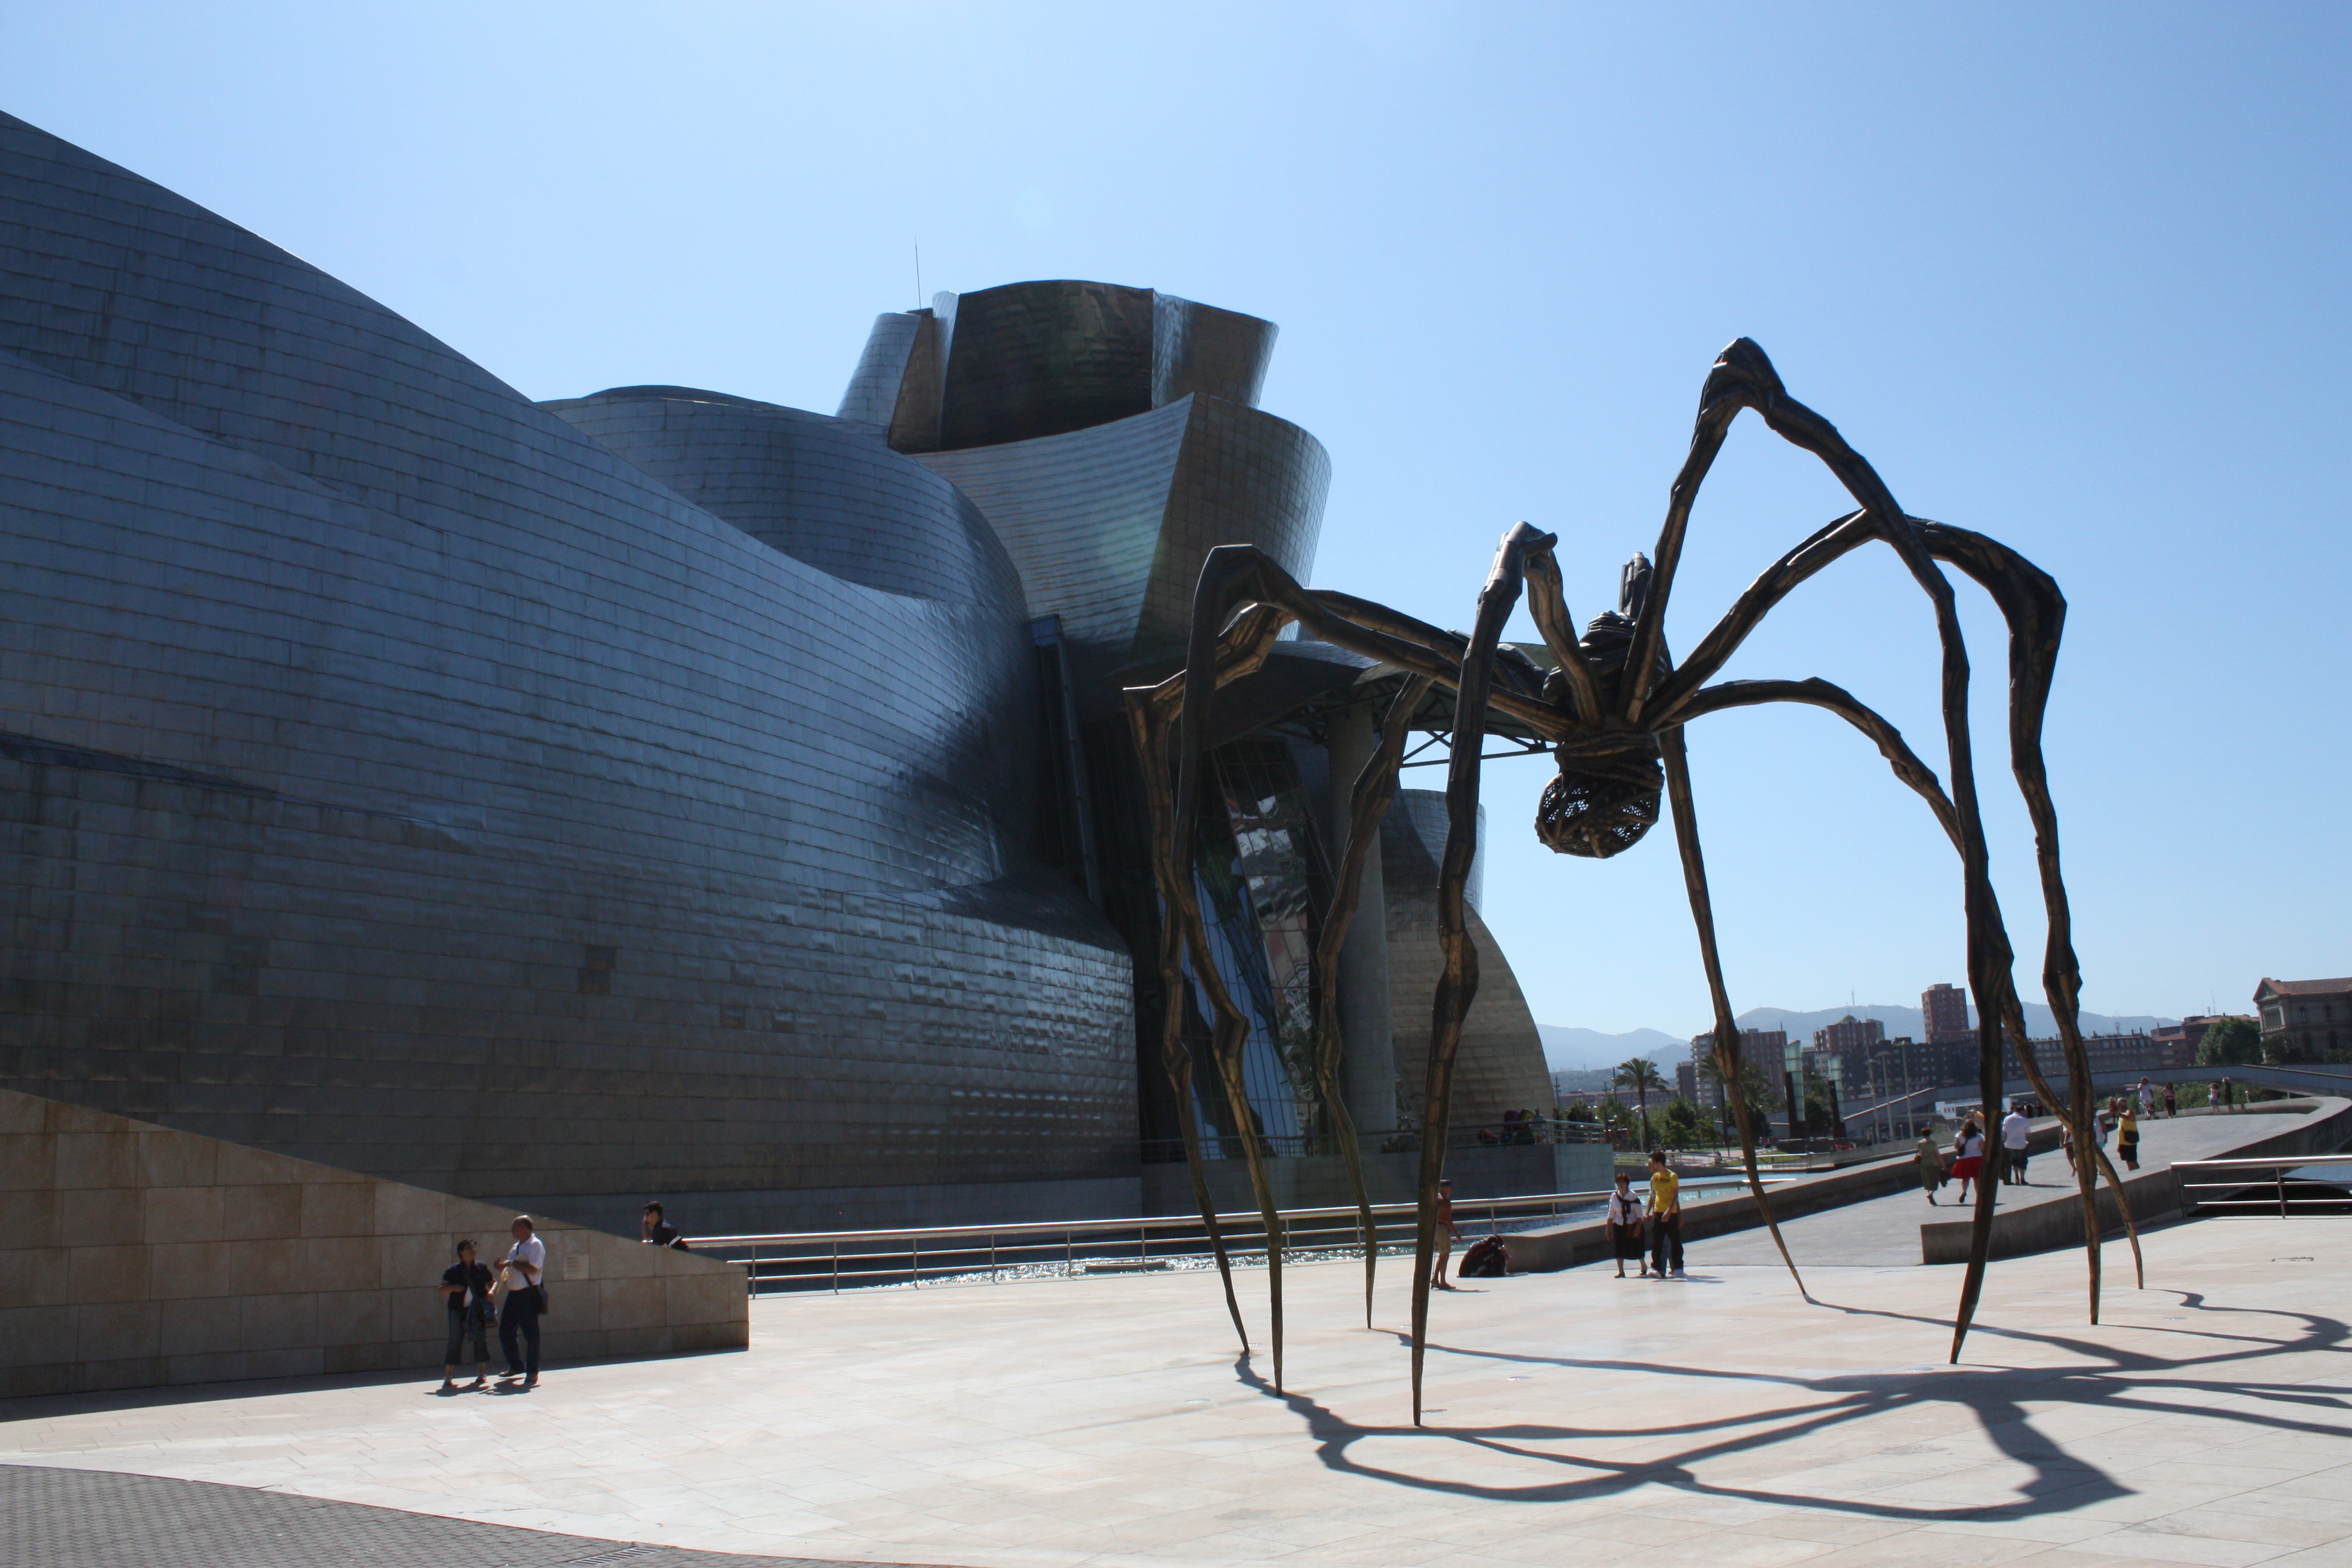
architecture, monument, sculpture, art, tourist attraction